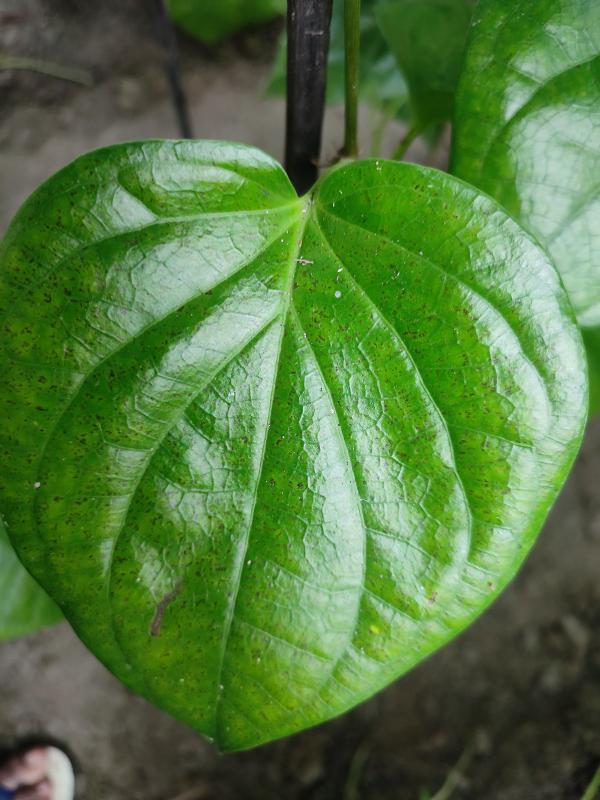
Label: Healthy_Leaf